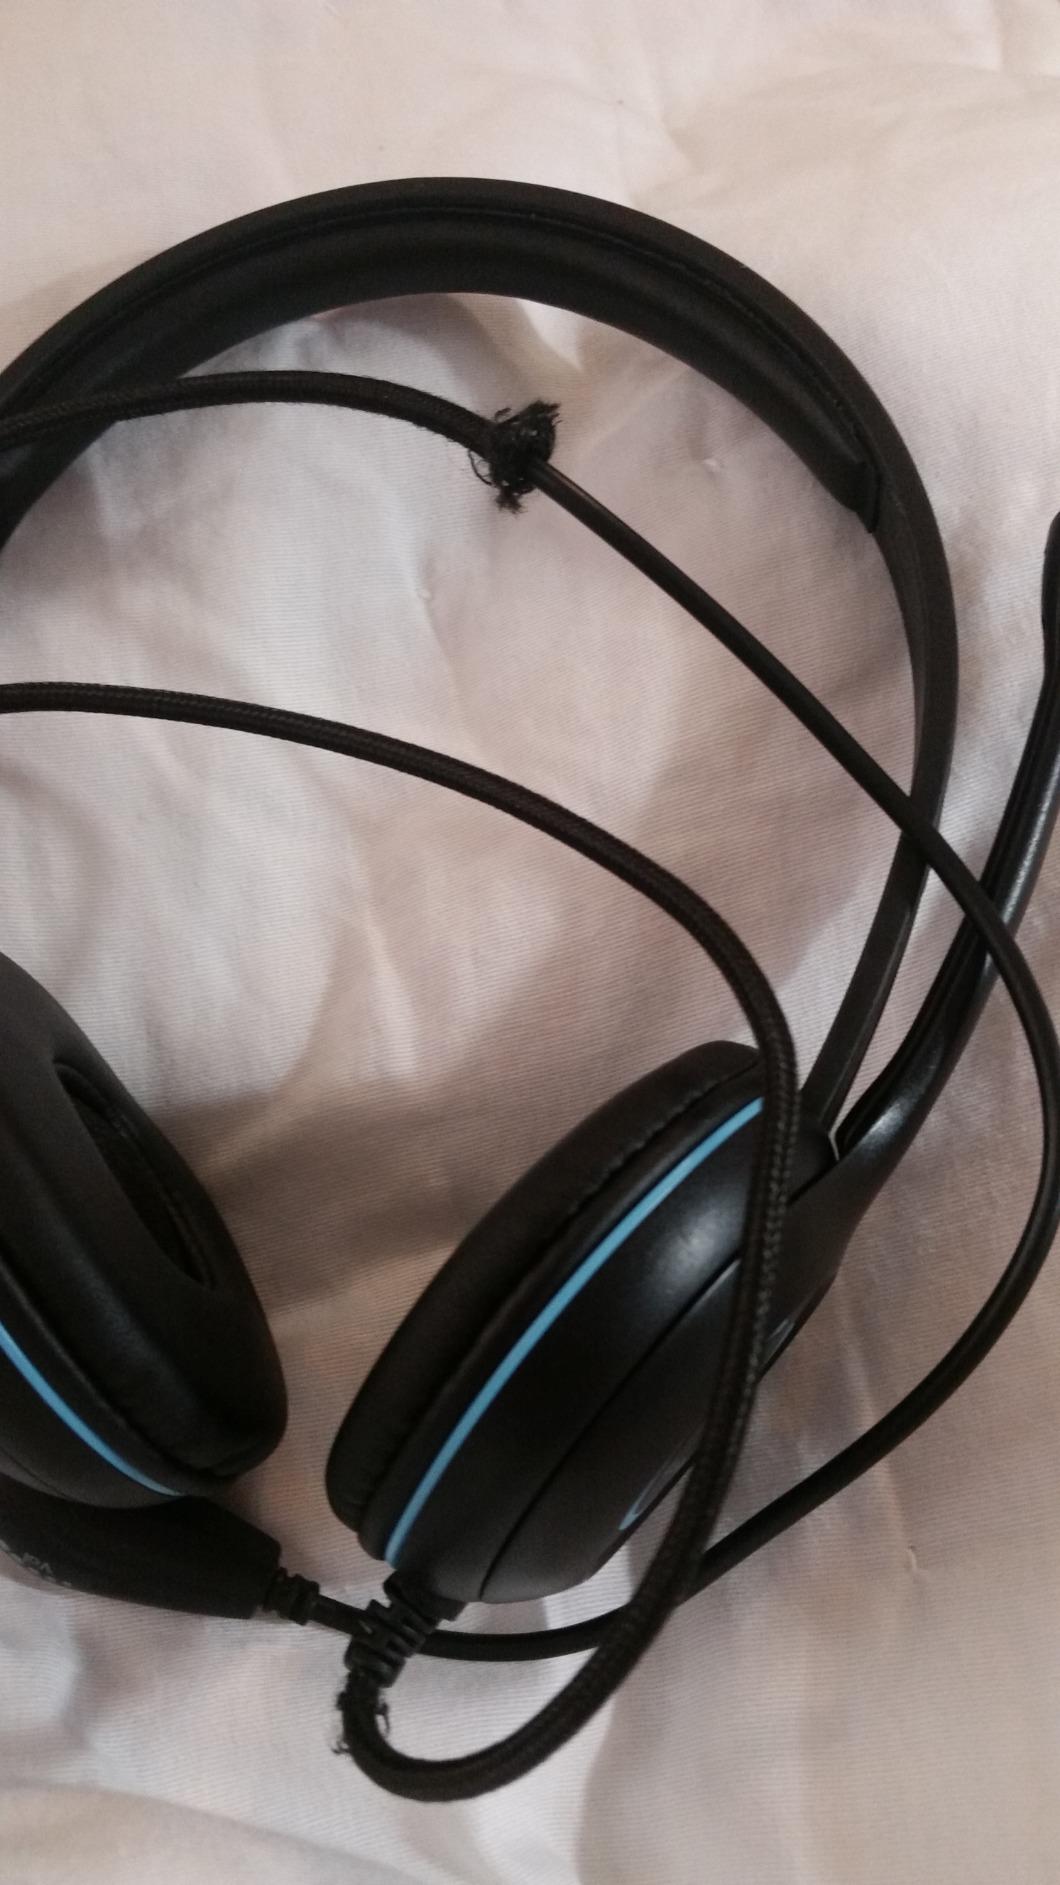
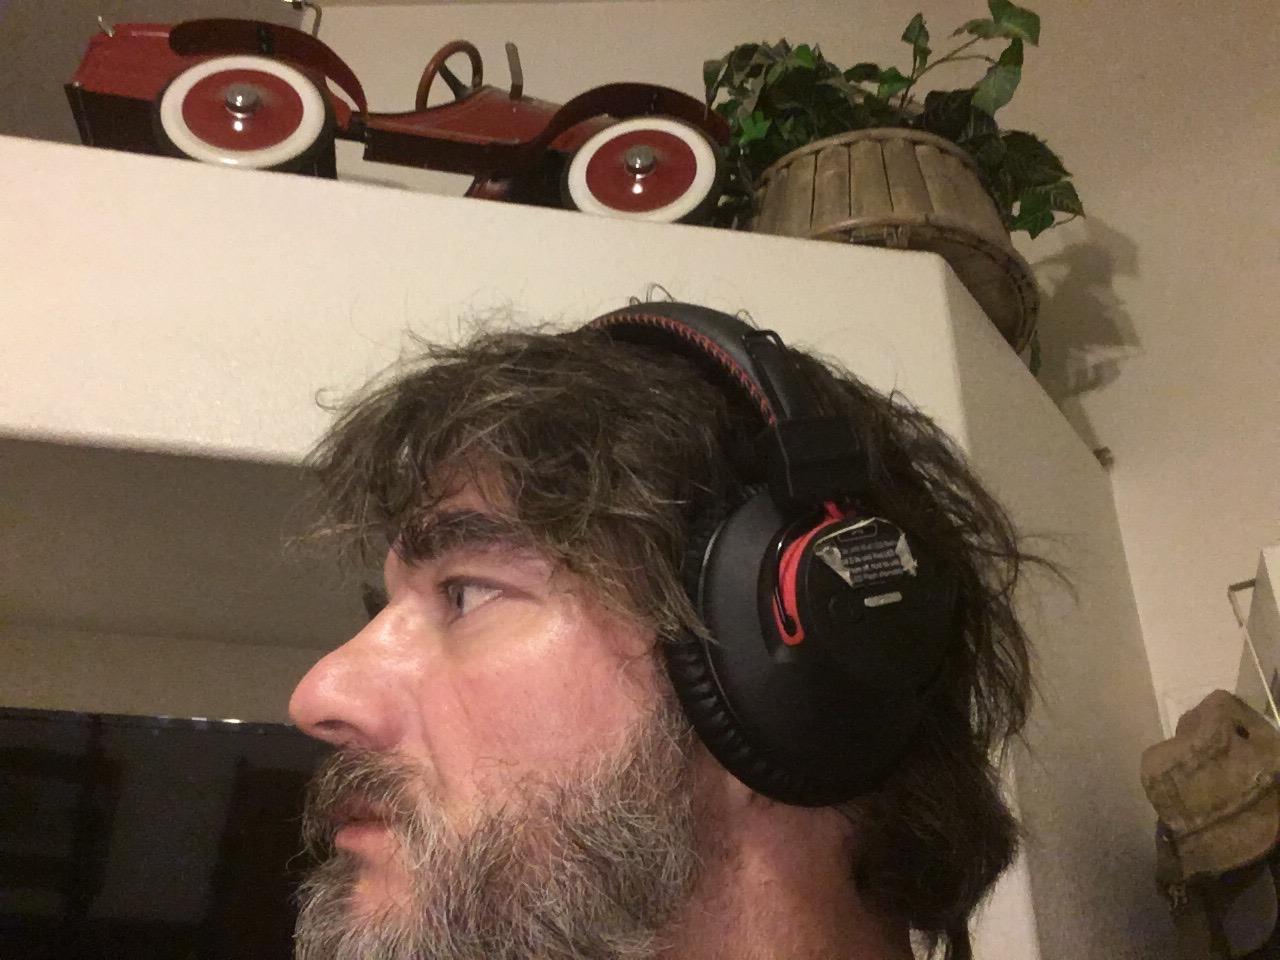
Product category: headphones
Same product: no